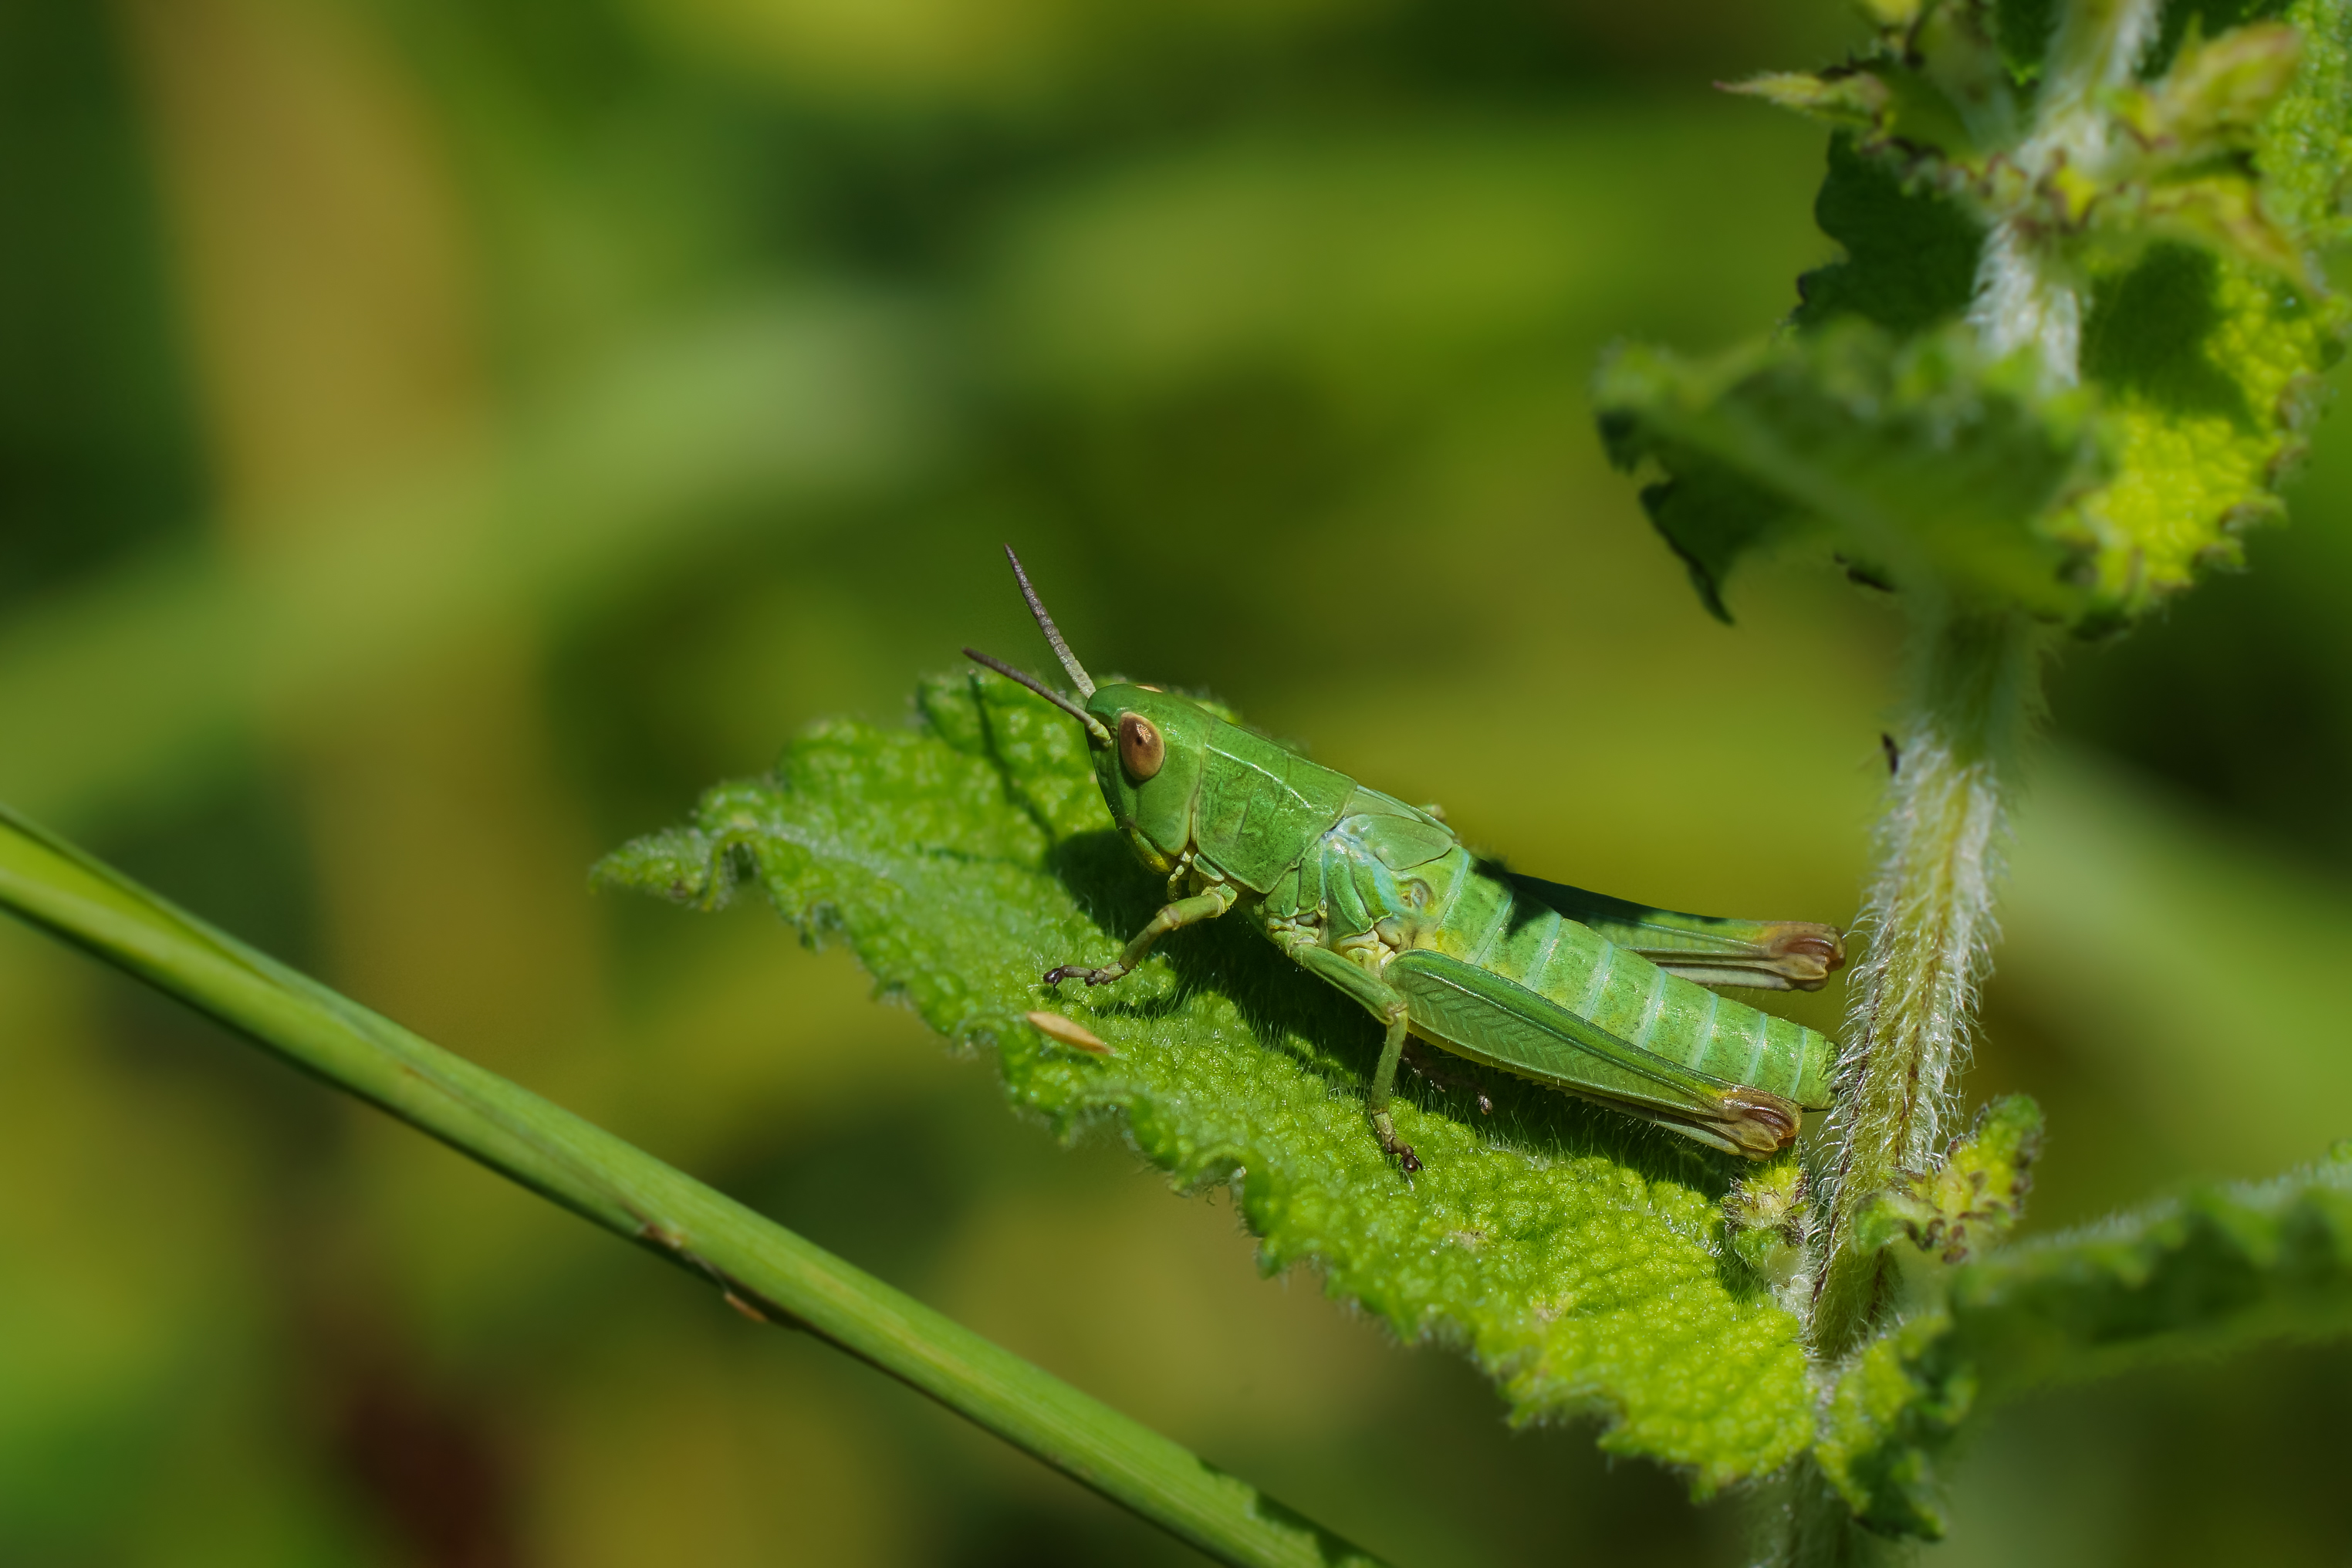
nature, photography, green, insect, macro, fauna, invertebrate, close up, 100mm, animals, naturaleza, a77, damselfly, grasshopper, locust, ggl1, gaby1, xovesphoto, animales, saltamontes, sonya77, minolta100mm, macro photography, arthropod, net winged insects, cricket like insect